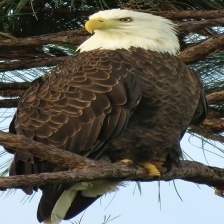
Species: BALD EAGLE
Scientific name: HALIAEETUS LEUCOCEPHALUS